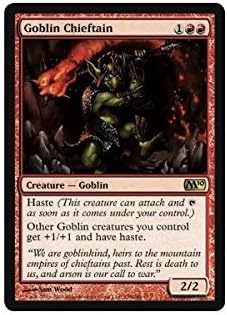
Magic The Gathering - Goblin Chieftain - Magic 2010
Category: Toys & Games
Magic: the Gathering is a collectible card game created by Richard Garfield. In Magic, you play the role of a planeswalker who fights other planeswalkers for glory, knowledge, and conquest. Your deck of cards represents all the weapons in your arsenal. It contains the spells you know and the creatures you can summon to fight for you. Card Name : Goblin Chieftain Cost : 1RR Color : Red Card Type : Creature  Goblin Power/Toughness : (2/2) Card Text : Haste (This creature can attack and {T} as soon as it comes under your control.) Other Goblin creatures you control get +1/+1 and have haste.
Features: A single individual card from the Magic: the Gathering (MTG) trading and collectible card game (TCG/CCG). | This is of Rare rarity. | From the Magic 2010 (M10) set.